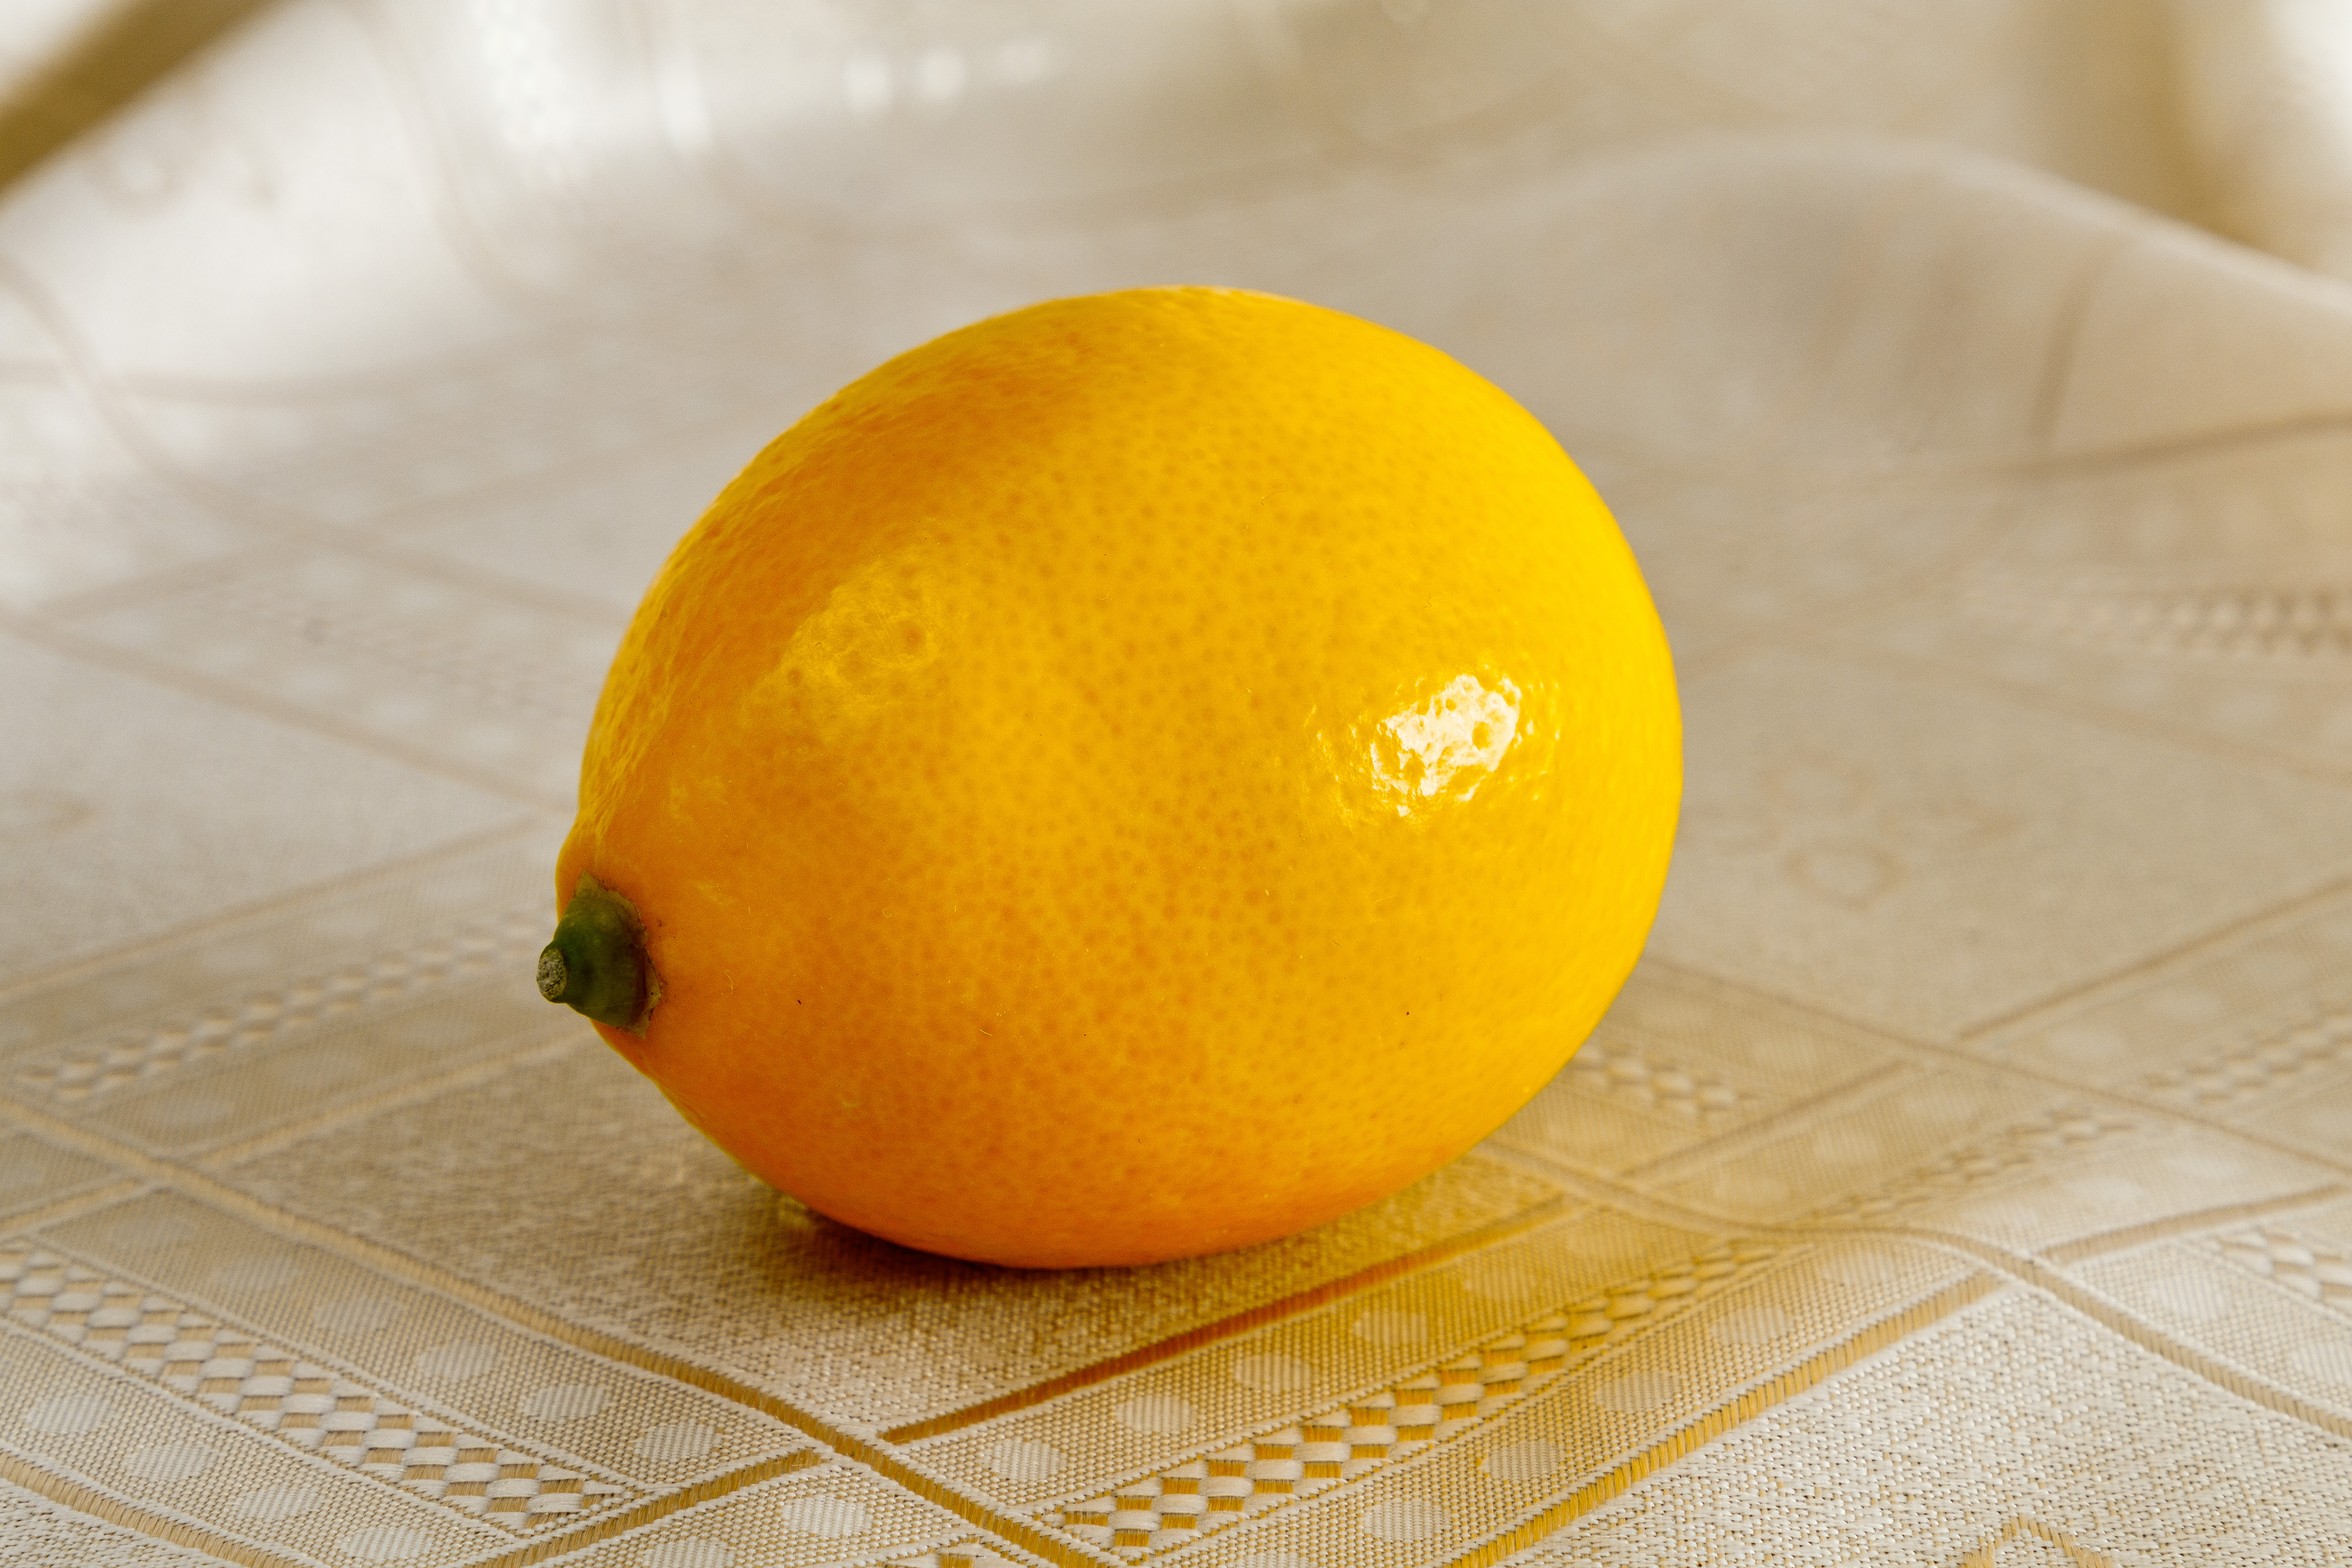
lemon, fruit, fresh, food, citrus, nutrition, healthy, vitamins, delicious, smell, lemons, kitchen, background, yellow, produce, ingredient, natural foods, meyer lemon, citric acid, sweet lemon, citron, seedless fruit, rangpur, lemon peel, whole food, lime, still life photography, bitter orange, accessory fruit, vegetarian food, calamondin, chemical compound, valencia orange, pomelo, key lime, orange, superfood, yuzu